Flag of Israel

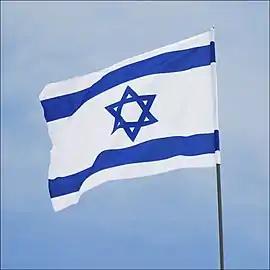

Although the stripes are described as a "dark sky-blue" and the Shield of David as simply "sky-blue", the two elements of the flag are almost always the same shade.